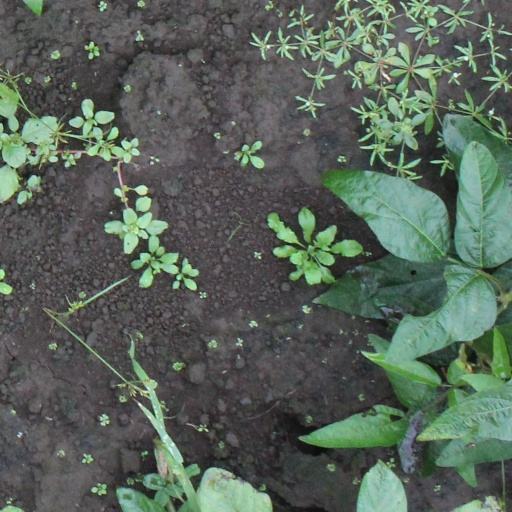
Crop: soybean